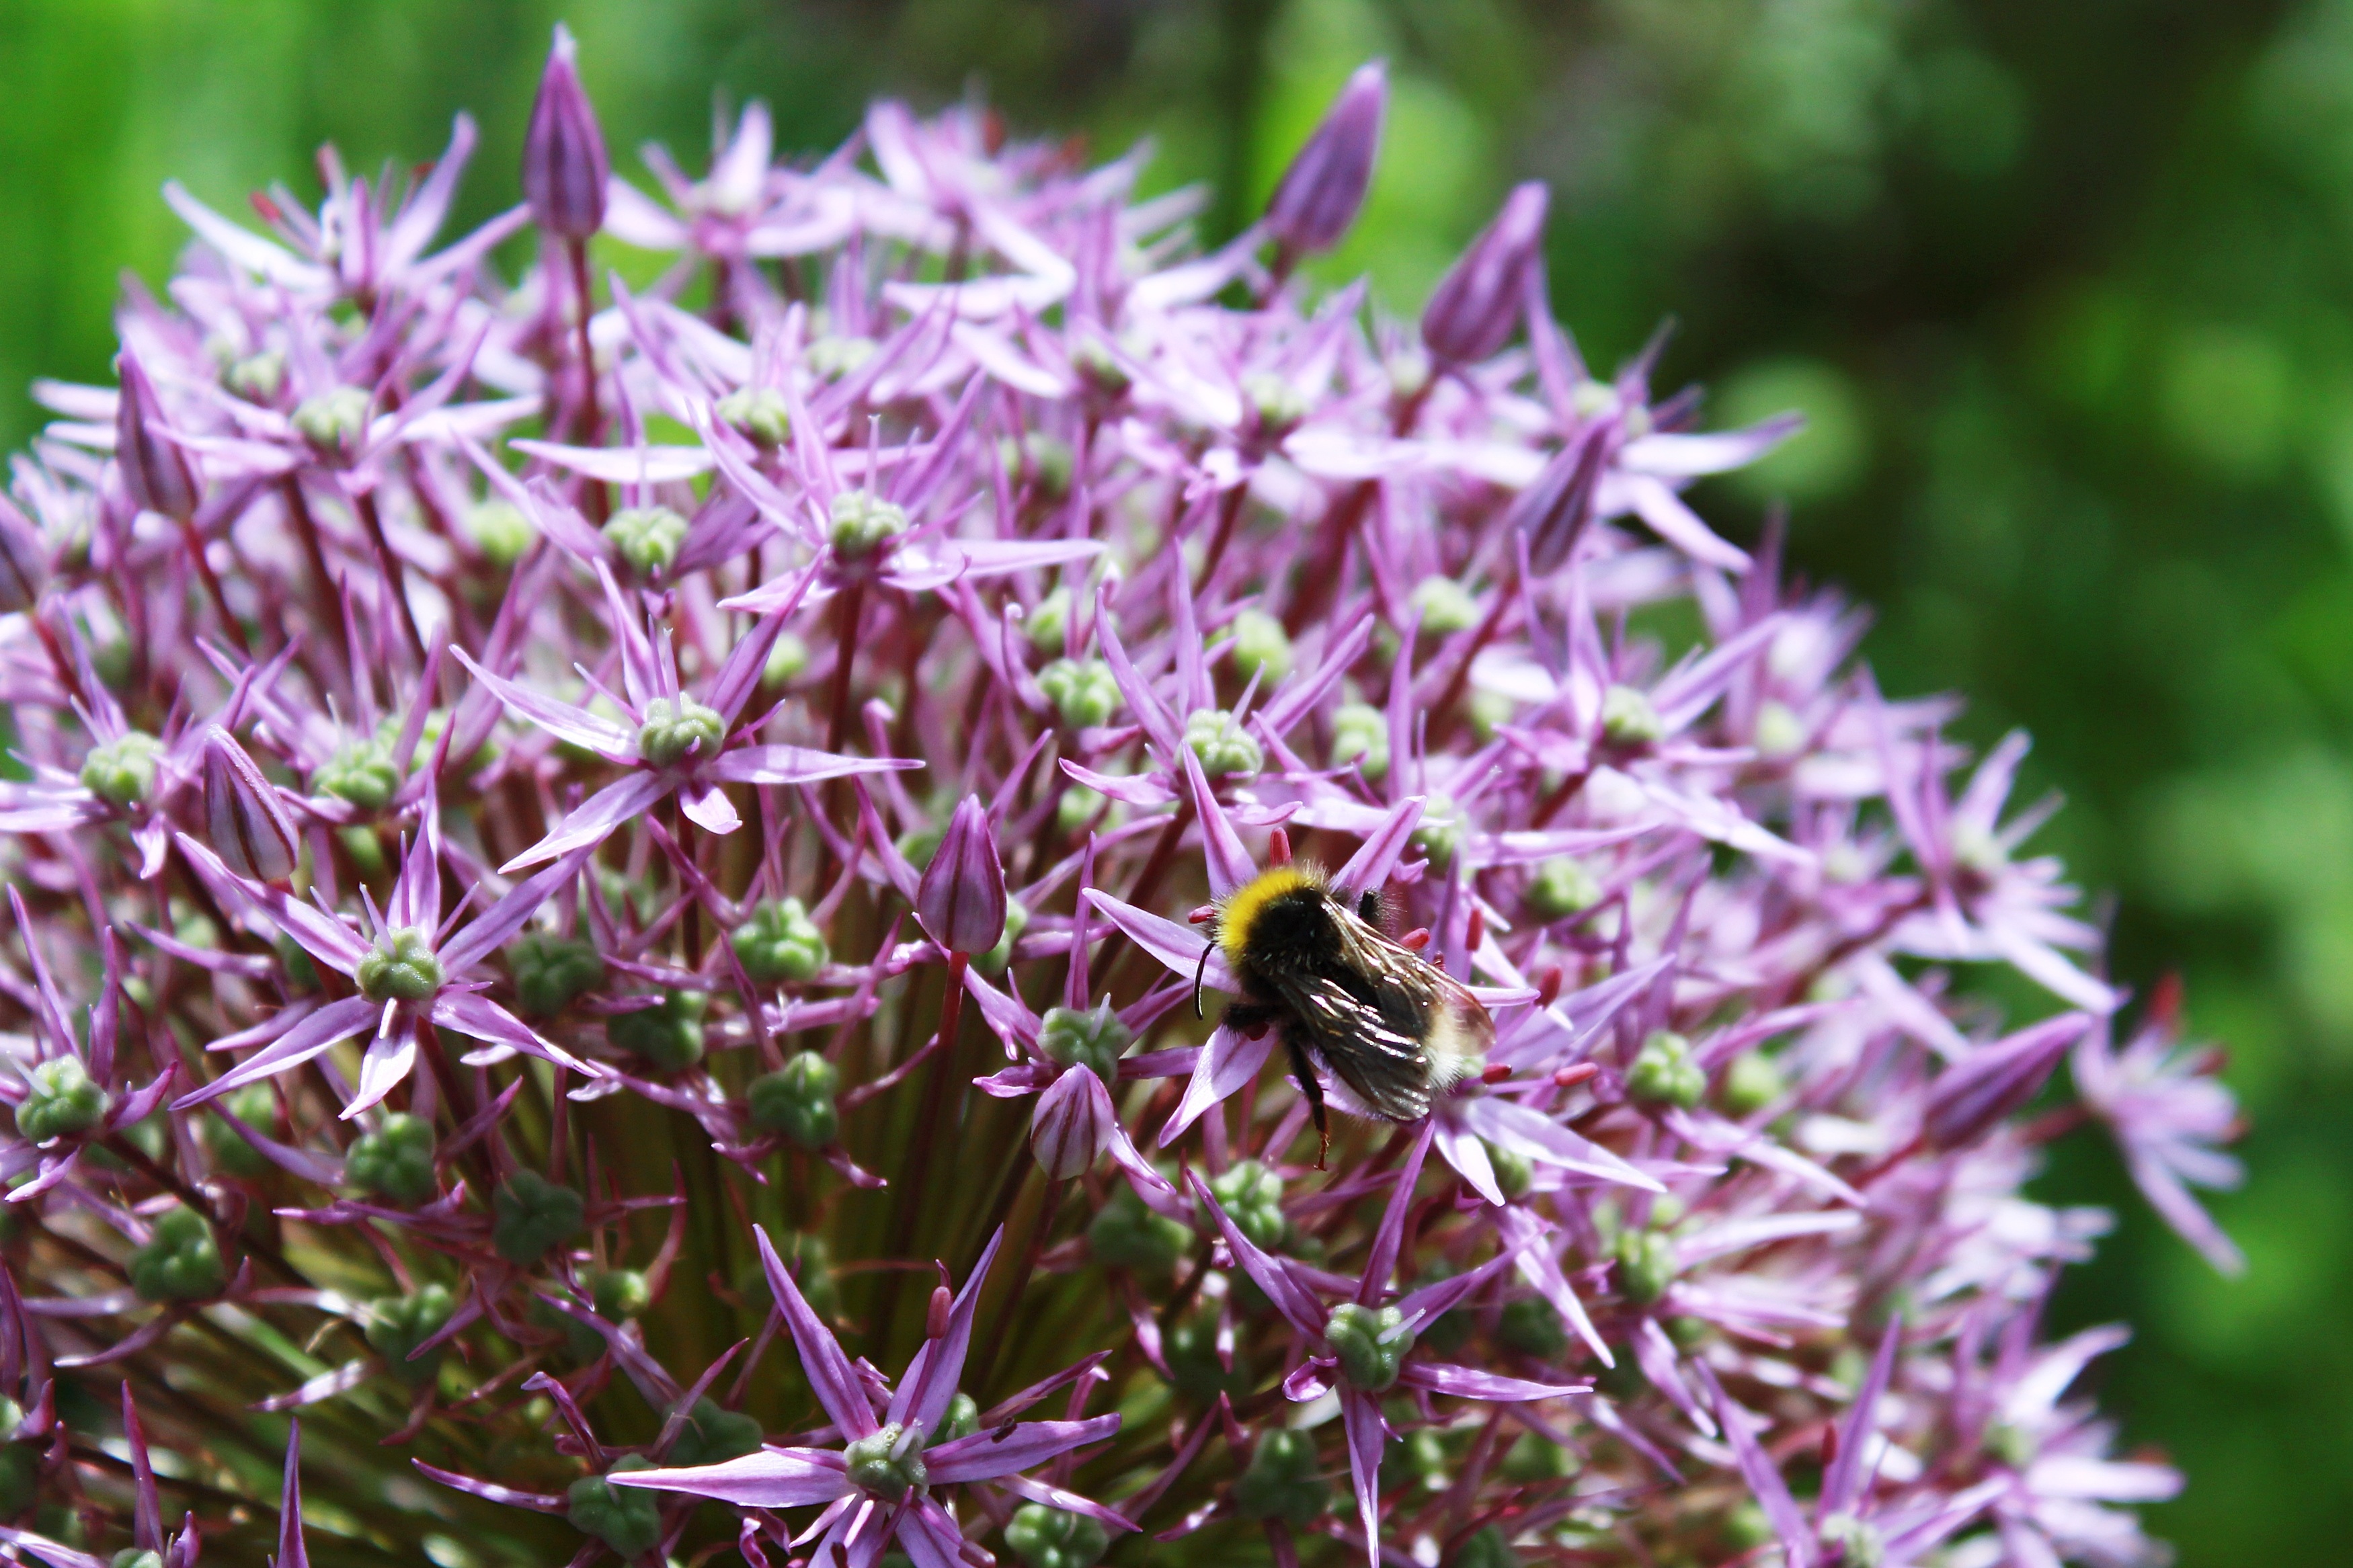
nature, blossom, plant, flower, purple, petal, bloom, spring, herb, insect, botany, garden, pink, close, flora, wildflower, hummel, purple flower, macro photography, ornamental plant, garden plant, flowering plant, ornamental onion, flower ball, ball flower, land plant, onion genus